Bohemian Rhapsody

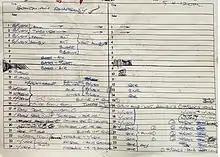
Recording track sheet (replica)

May, Mercury, and Taylor reportedly sang their vocal parts continually for 10 to 12 hours a day. The entire piece took three weeks to record, and in some sections featured 180 overdubs. In multiple interviews, May recalled how Mercury's vocal overdubs were so exquisitely precise that he would create a natural phasing effect.